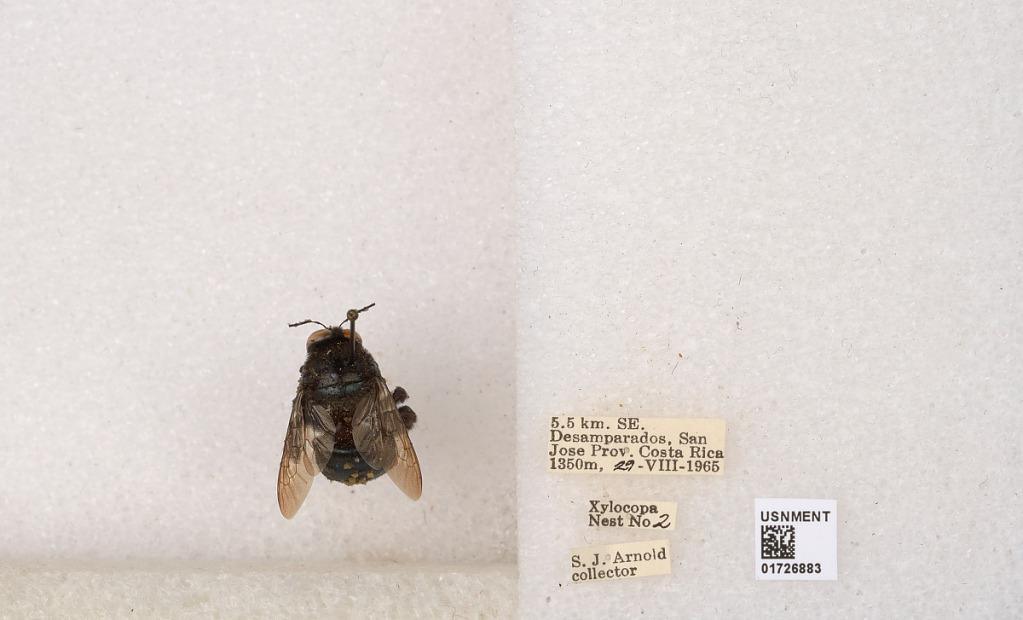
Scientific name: Xylocopa (Schonnherria) lateralis Say
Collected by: J. Araujo
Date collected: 1965-8-29
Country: Costa Rica
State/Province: San Jose
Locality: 5.5 km. SE. Desamparados